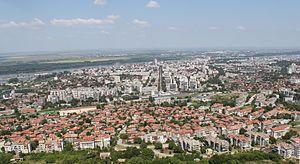
La commune de Roussé est située dans le nord-est de la Bulgarie.